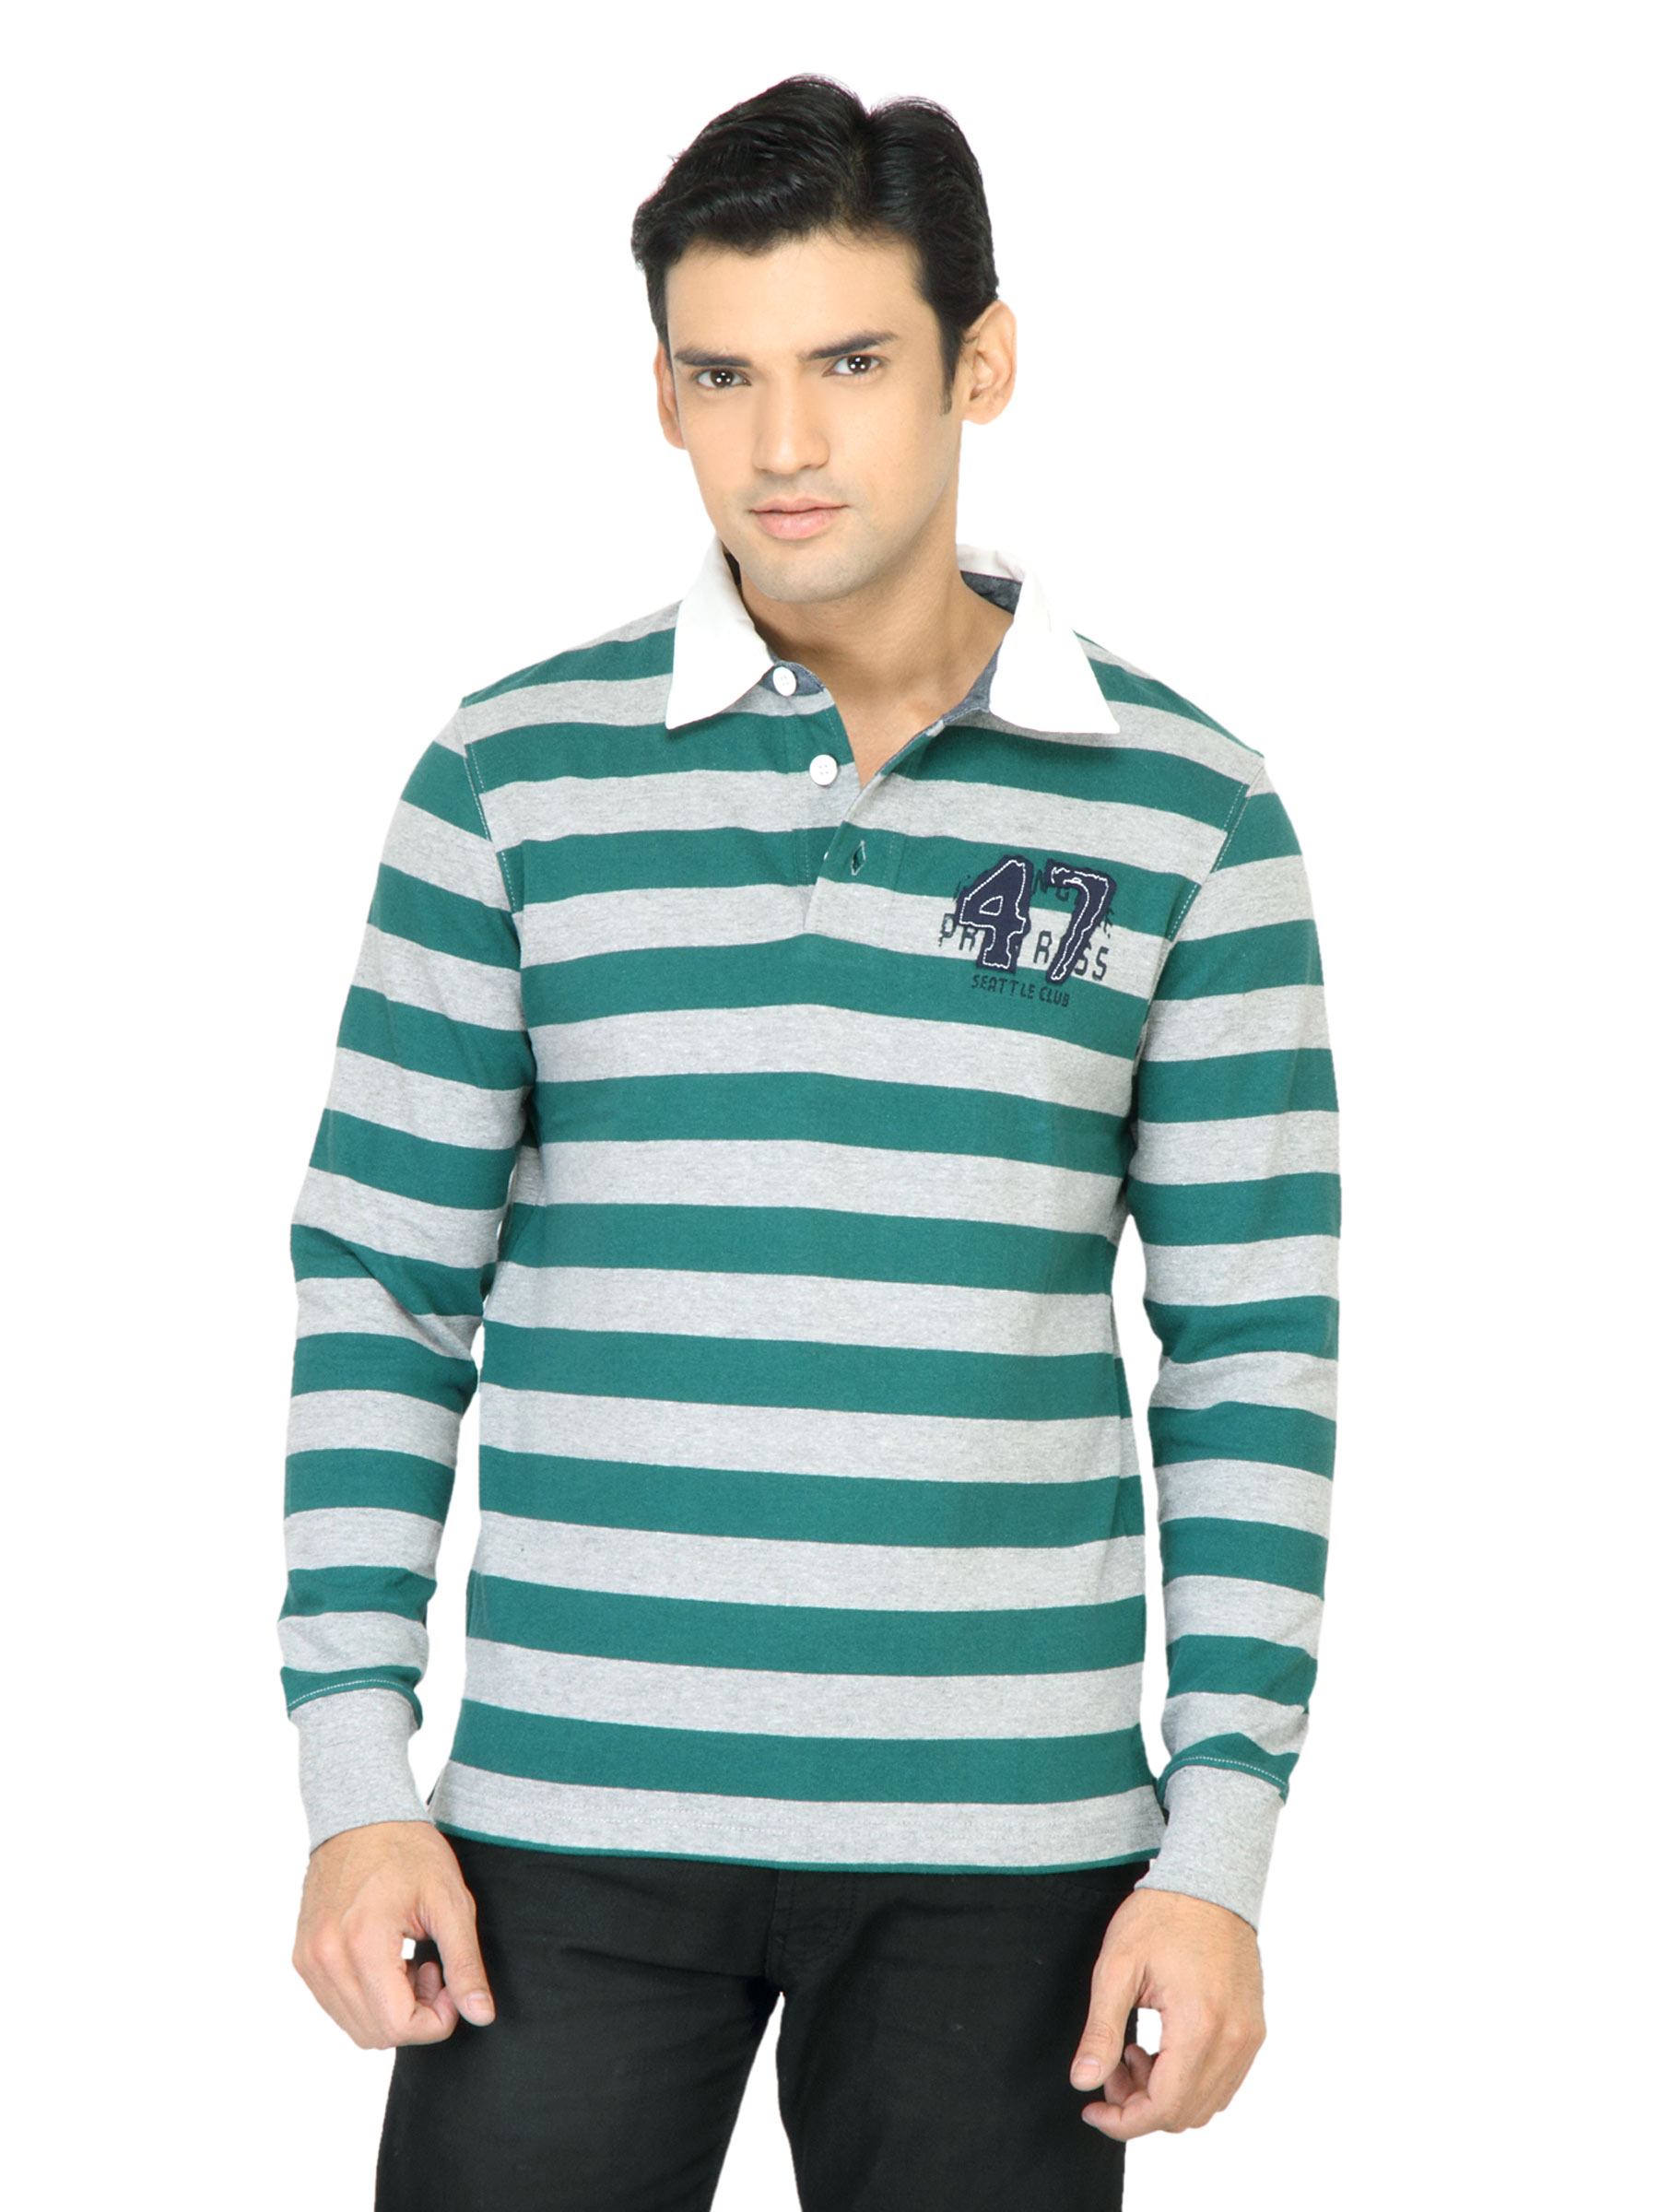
Wrangler Men Grey Polo T-shirt
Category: Apparel / Topwear / Tshirts
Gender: Men
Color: Grey
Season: Fall 2011
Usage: Casual